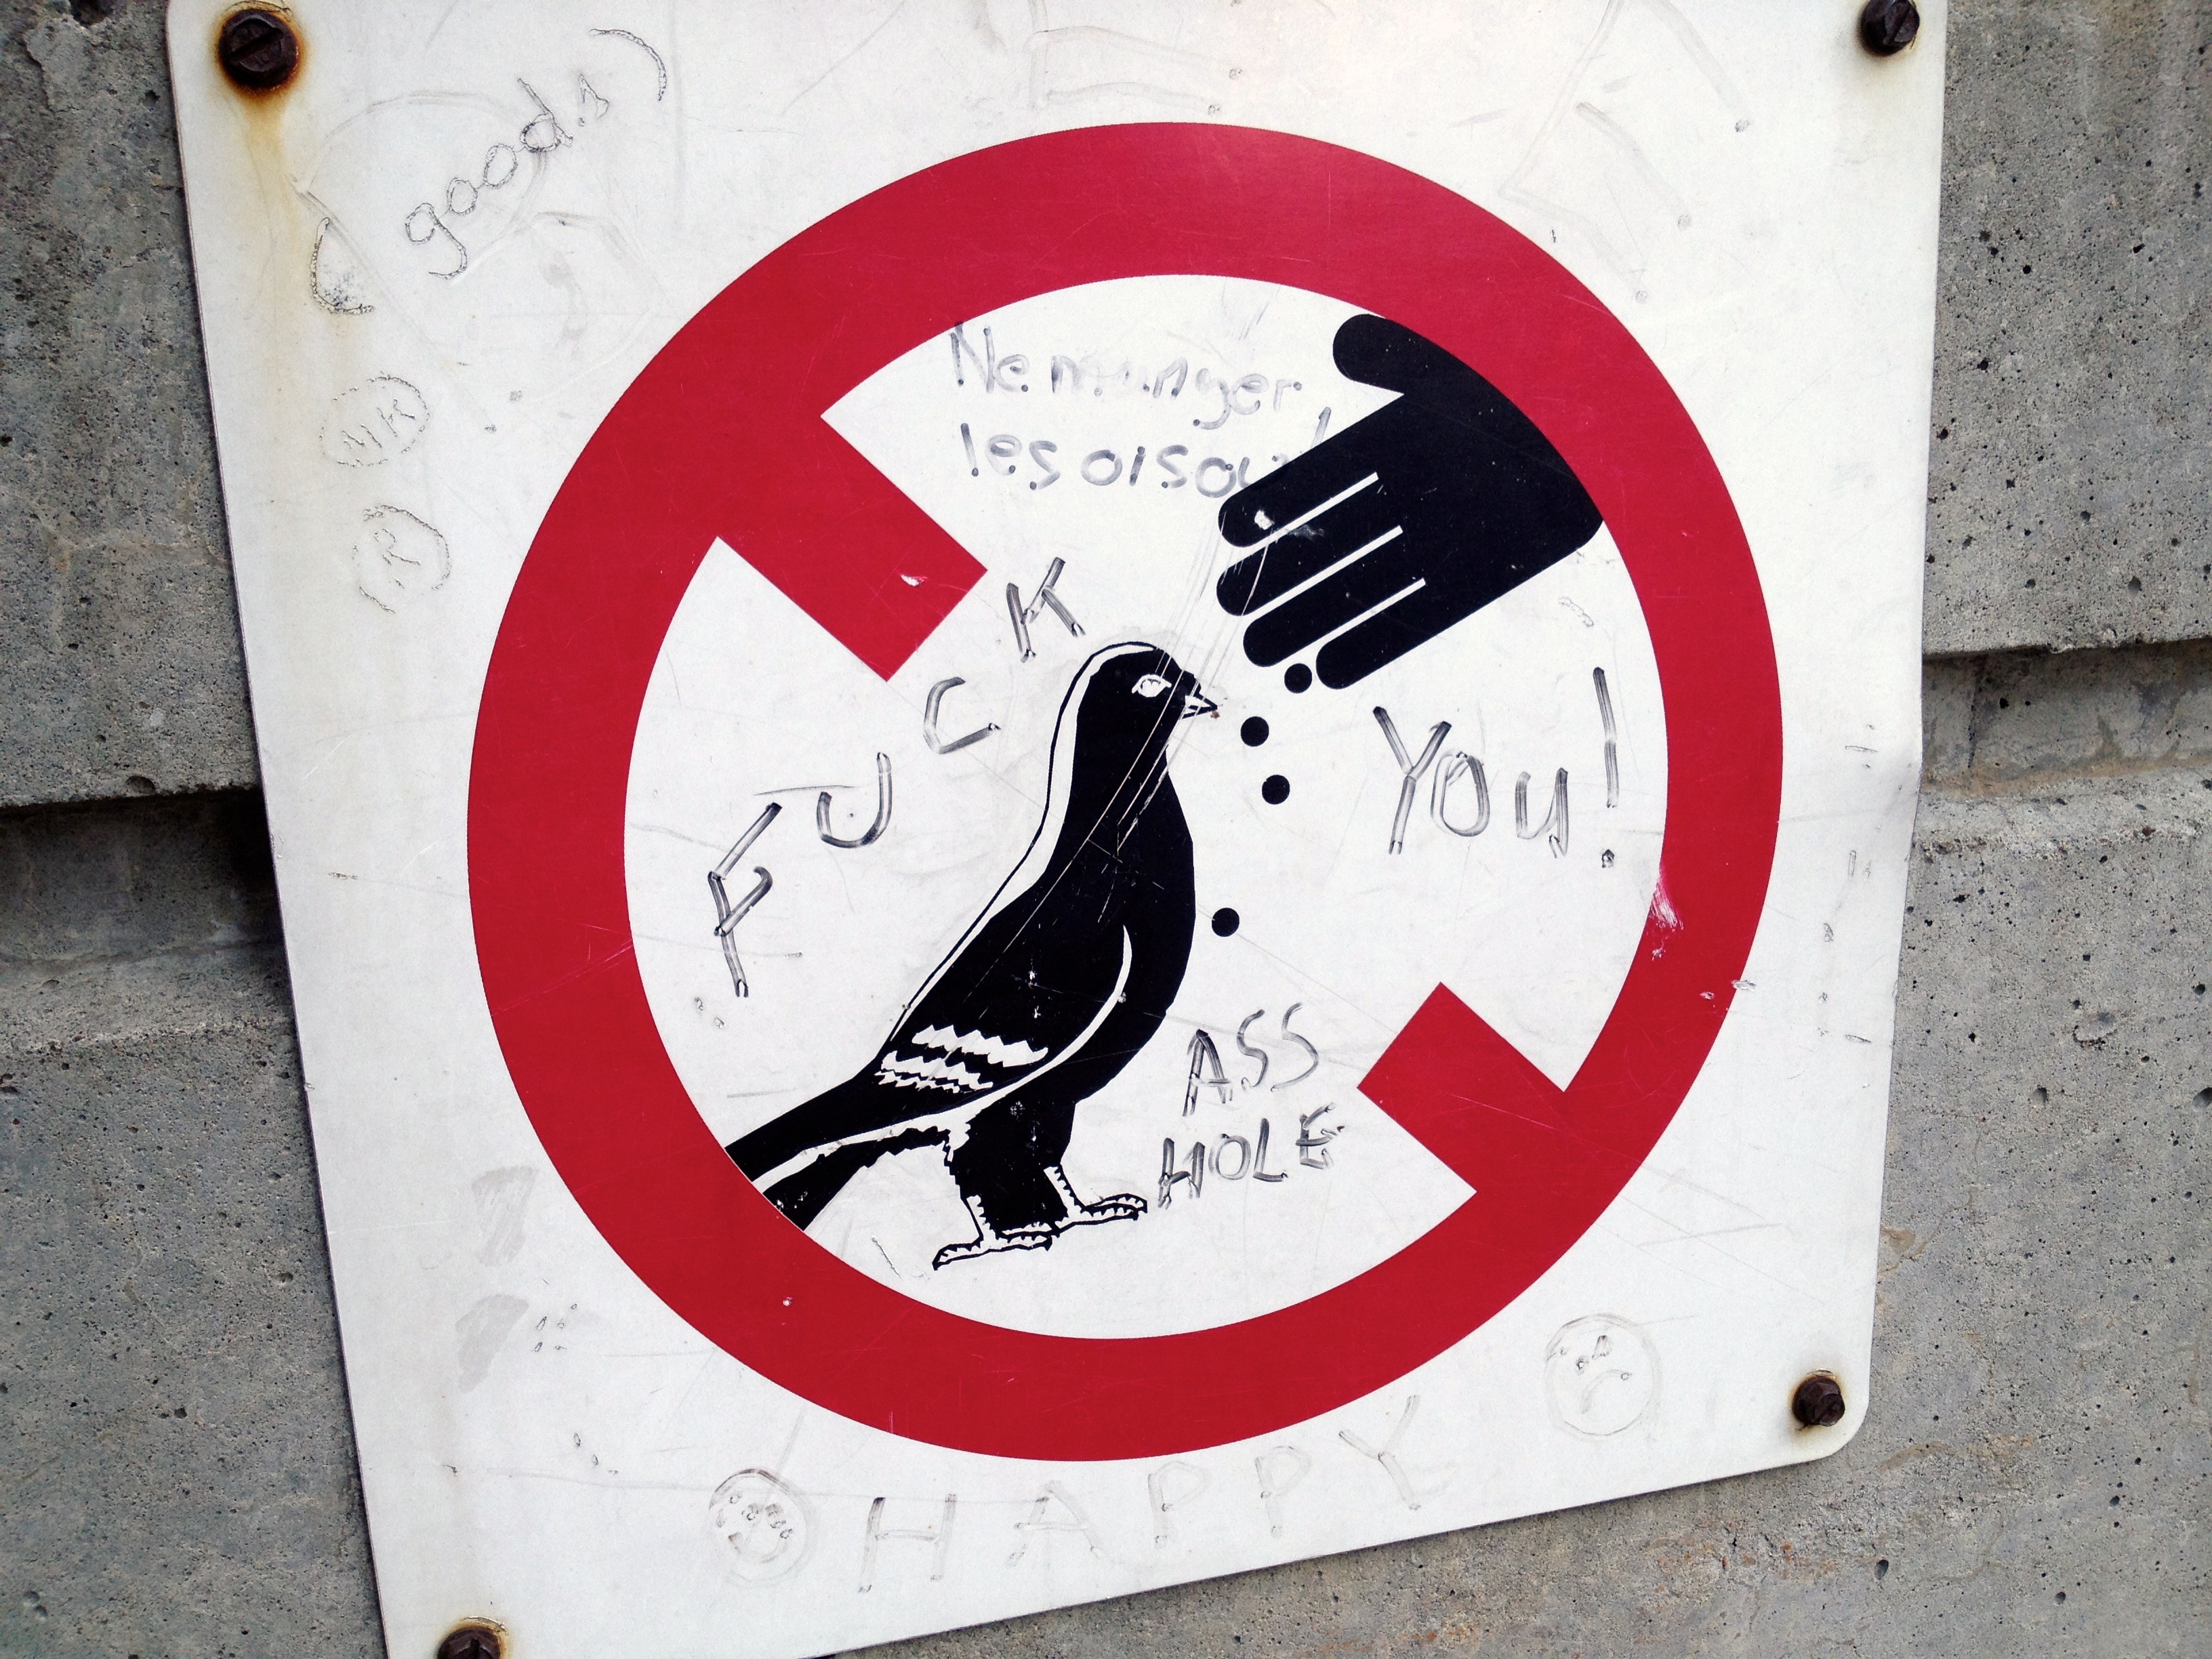
white, number, advertising, sign, red, signage, art, shape, traffic sign